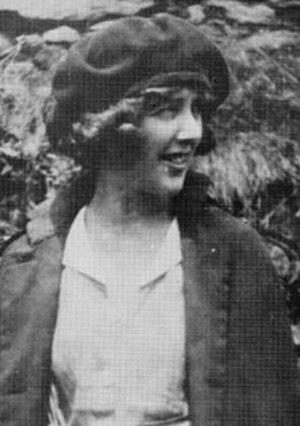
Anna Louise Mohan, dite Louise Bryant, est une féministe, militante politique et journaliste américaine, née le 5 décembre 1885 à San Francisco et morte le 6 janvier 1936 à Sèvres en France. Elle est connue en particulier pour ses reportages pro-bolchéviques pendant la Révolution russe. Épouse de John Silas Reed, elle rédige des portraits de nombreuses personnalités russes, dont Catherine Brechkovski, Maria Spiridonova, Alexandre Kerenski, Lénine et Léon Trotski. Ses articles, distribués par Hearst dès son premier voyage à Petrograd et Moscou, sont publiés dans des journaux américains et canadiens à partir de la fin de la Première Guerre mondiale. En 1918, elle publie Six mois rouges en Russie, un recueil des articles rédigés pendant son premier voyage. L'année suivante, elle témoigne en faveur de la révolution auprès de l'Overman Committee, un comité du Sénat visant à enquêter sur l'influence bolchévique aux États-Unis. Plus tard, en 1919, elle se lance dans une tournée nationale de soutien aux bolchéviques et de dénonciation de l'intervention alliée pendant la guerre civile russe.